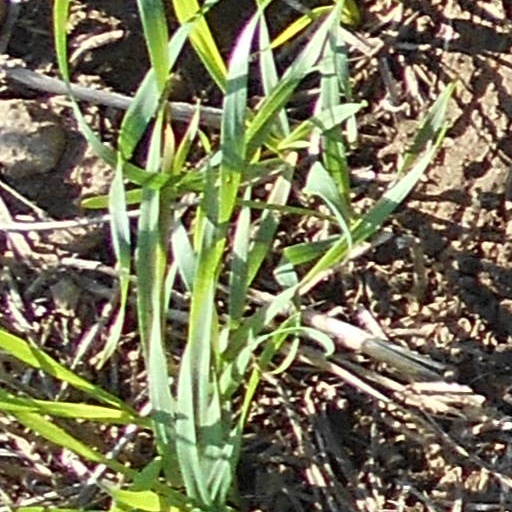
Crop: wheat